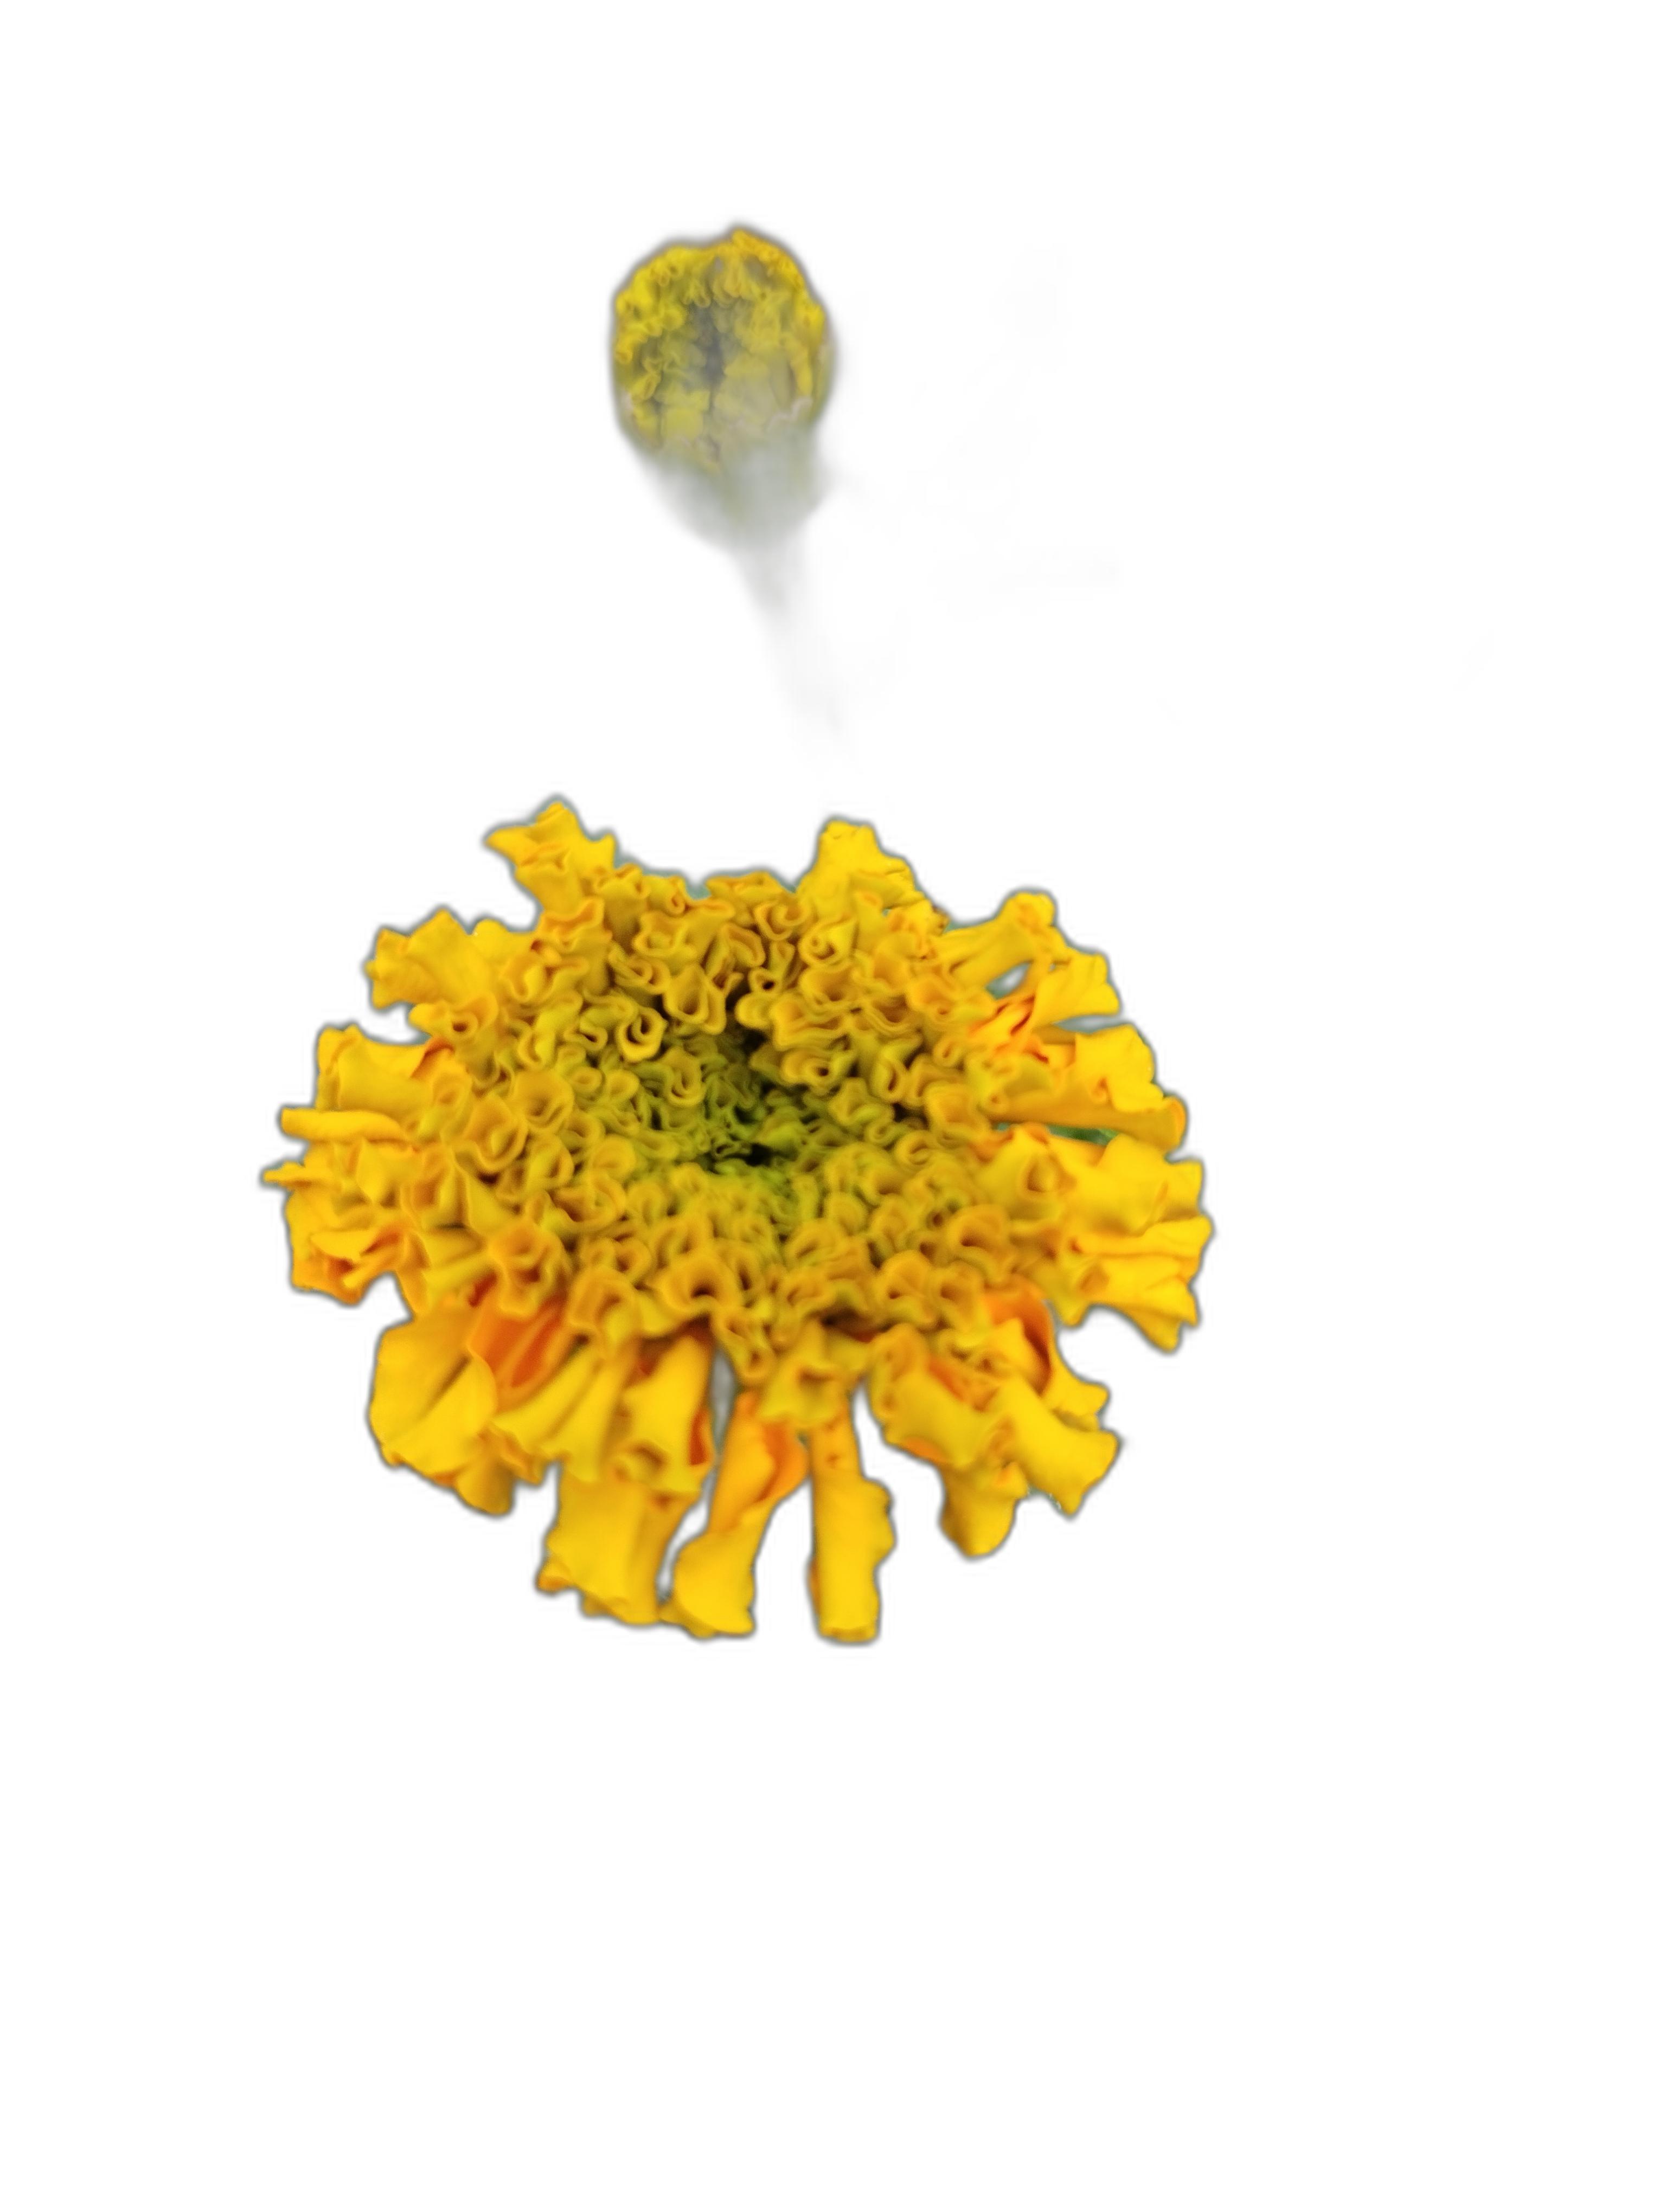
Label: Marigold